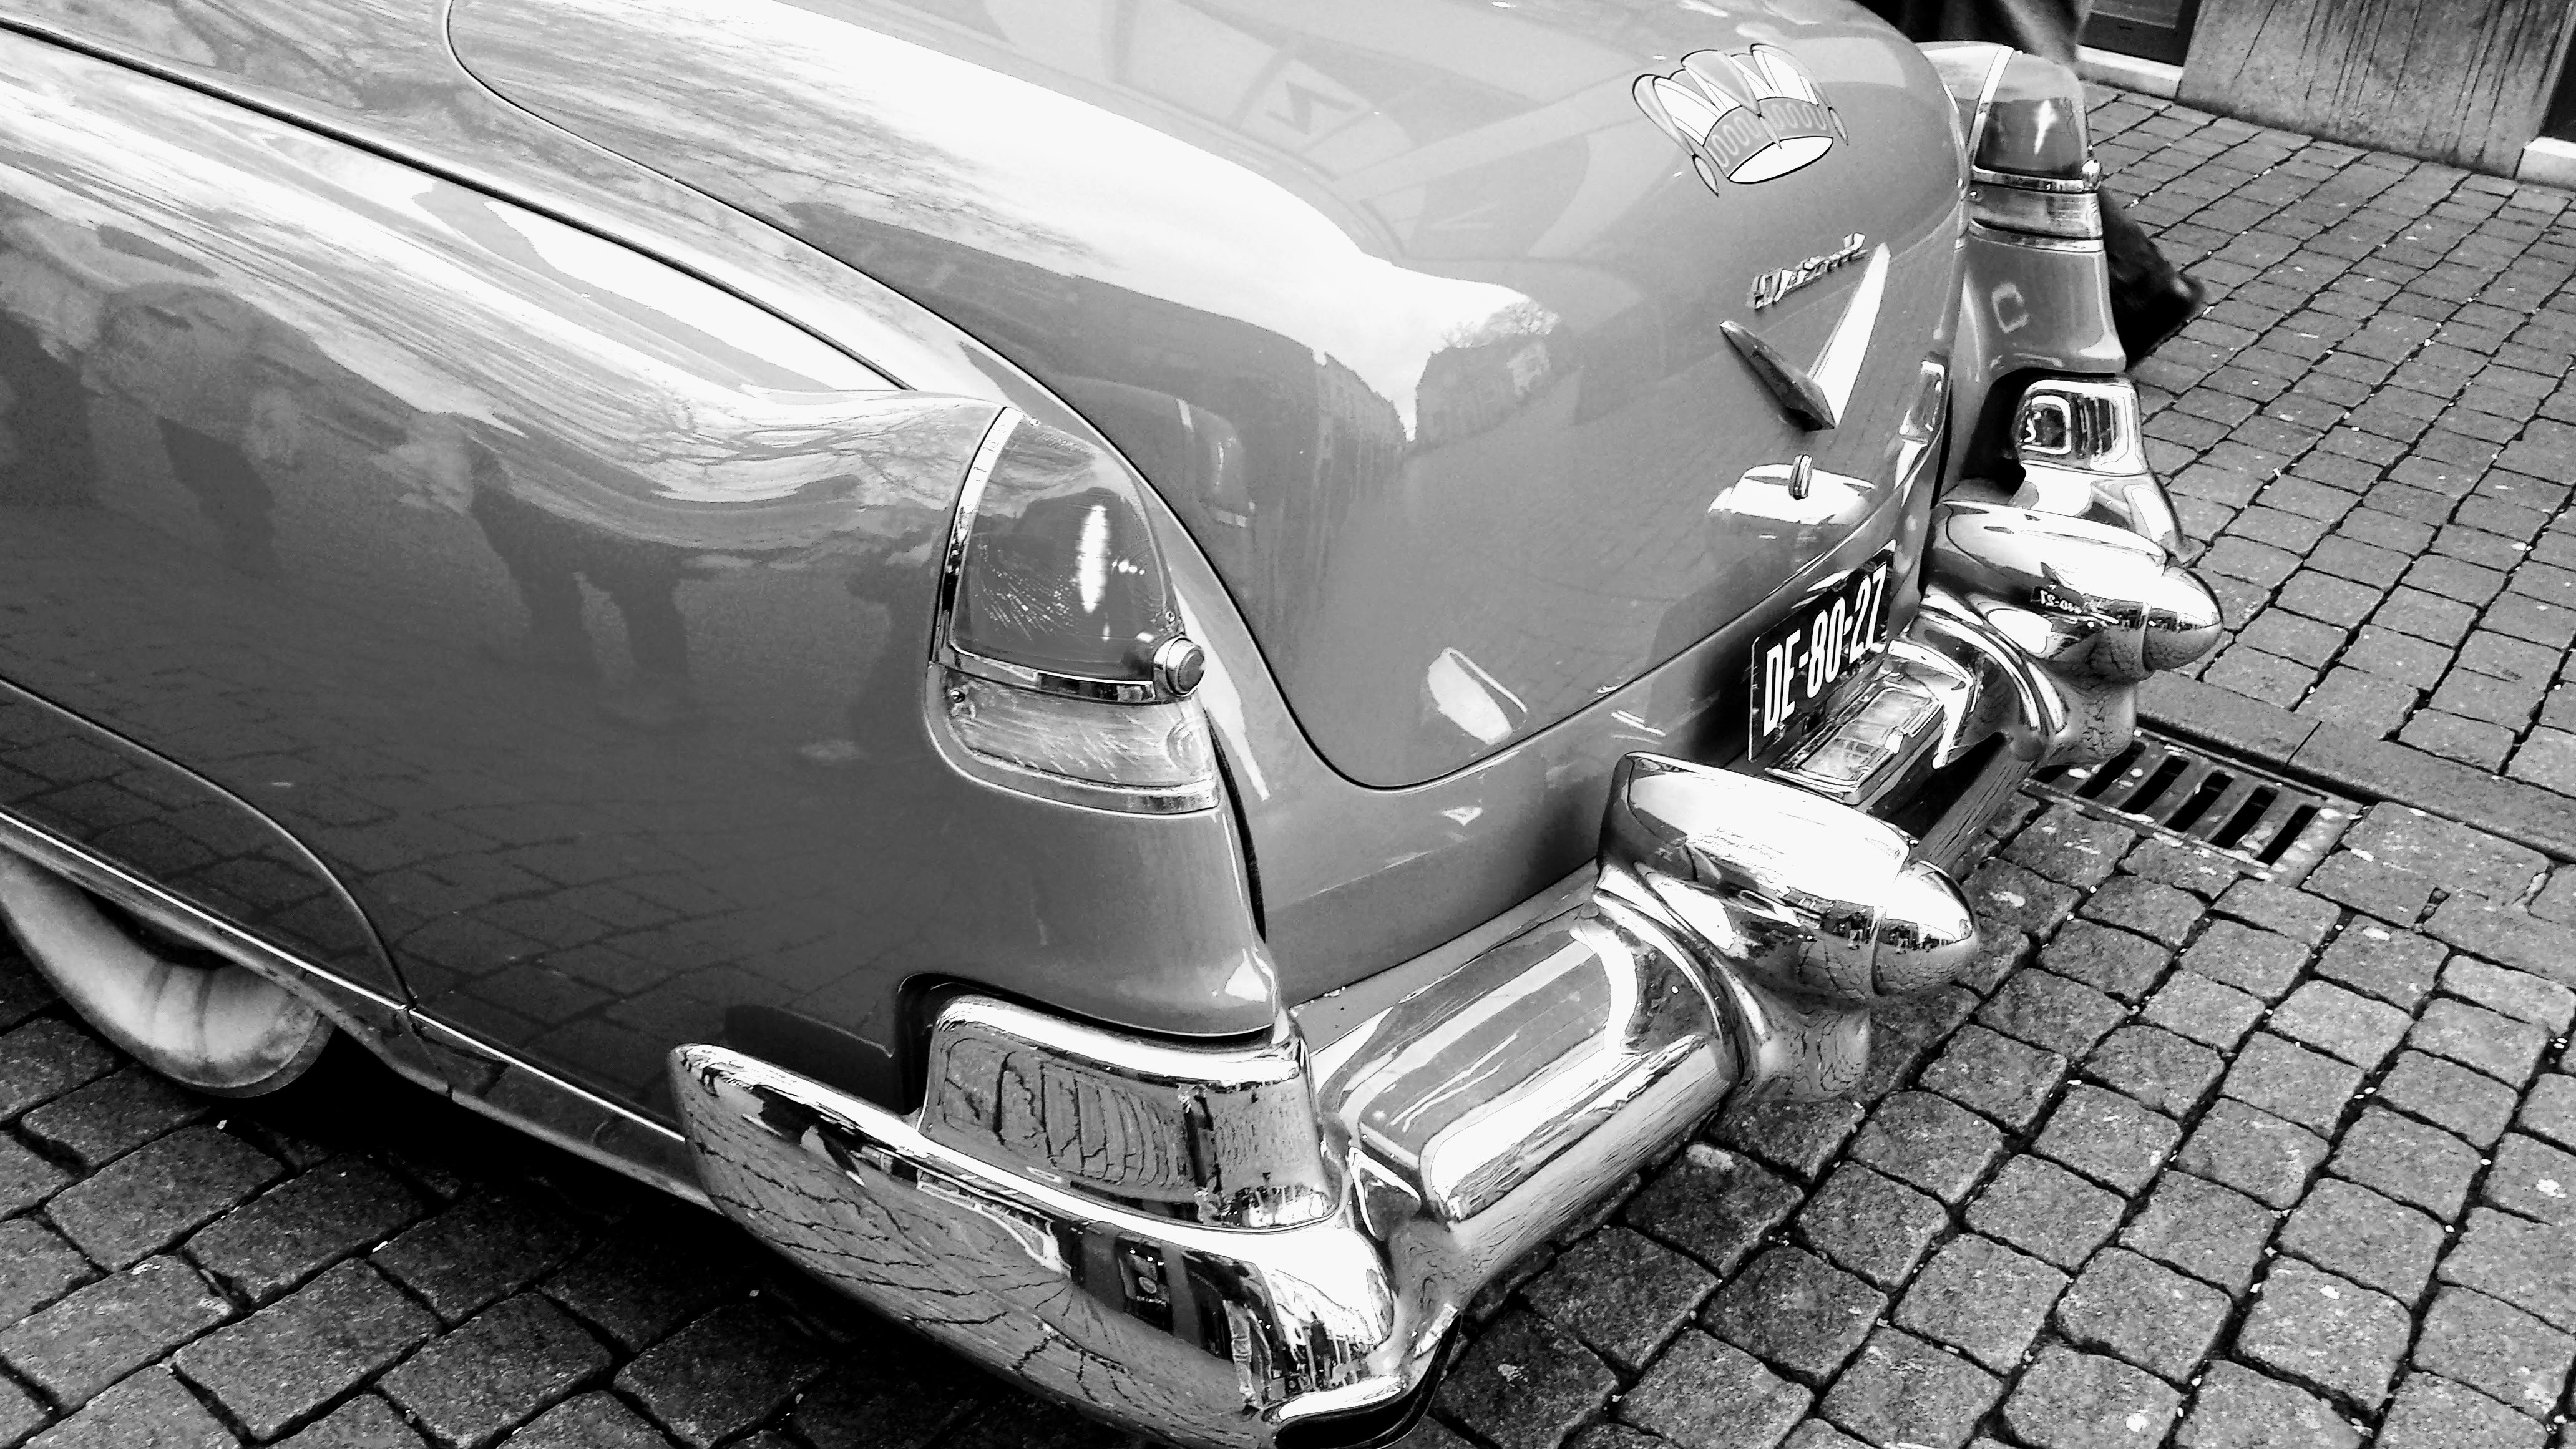
black and white, white, car, vintage, wheel, old, vehicle, black, monochrome, old car, classic car, motor vehicle, vintage car, bumper, oldtimer, classic, american car, antique car, land vehicle, monochrome photography, automobile make, automotive exterior, compact car, automotive design, luxury vehicle